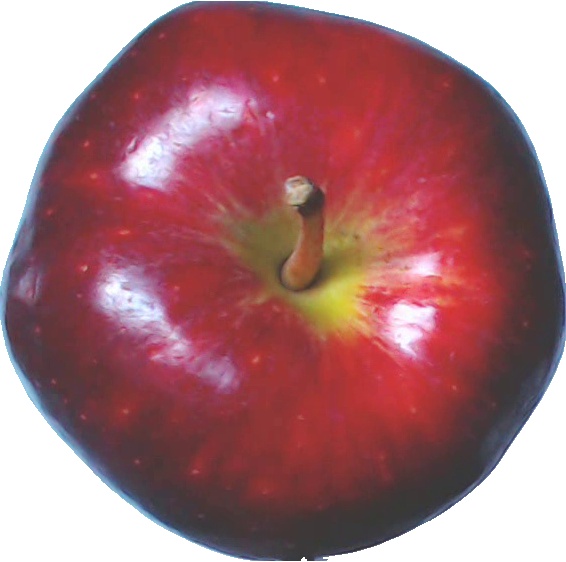
Label: apple_red_delicios_1